Isa of Aydin

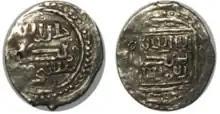

Isa Bey ruled the Aydınid principality from 1360 to 1390, succeeding his brother Khidr. He was the fifth and youngest son of Mubariz al-Din Muhammad Bey (1308–1334). During his reign, the town of Ayasuluk was relatively prosperous economy wise, and held good mercantile relations with the towns of Venice, Ragusa (modern-day Dubrovnik), and Genoa.